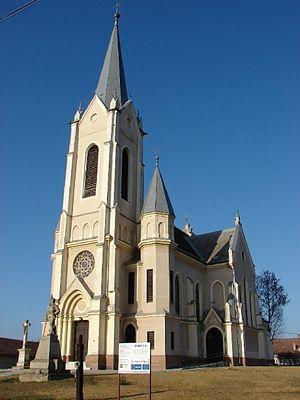
Szelevény est un village et une commune du comitat de Jász-Nagykun-Szolnok en Hongrie.